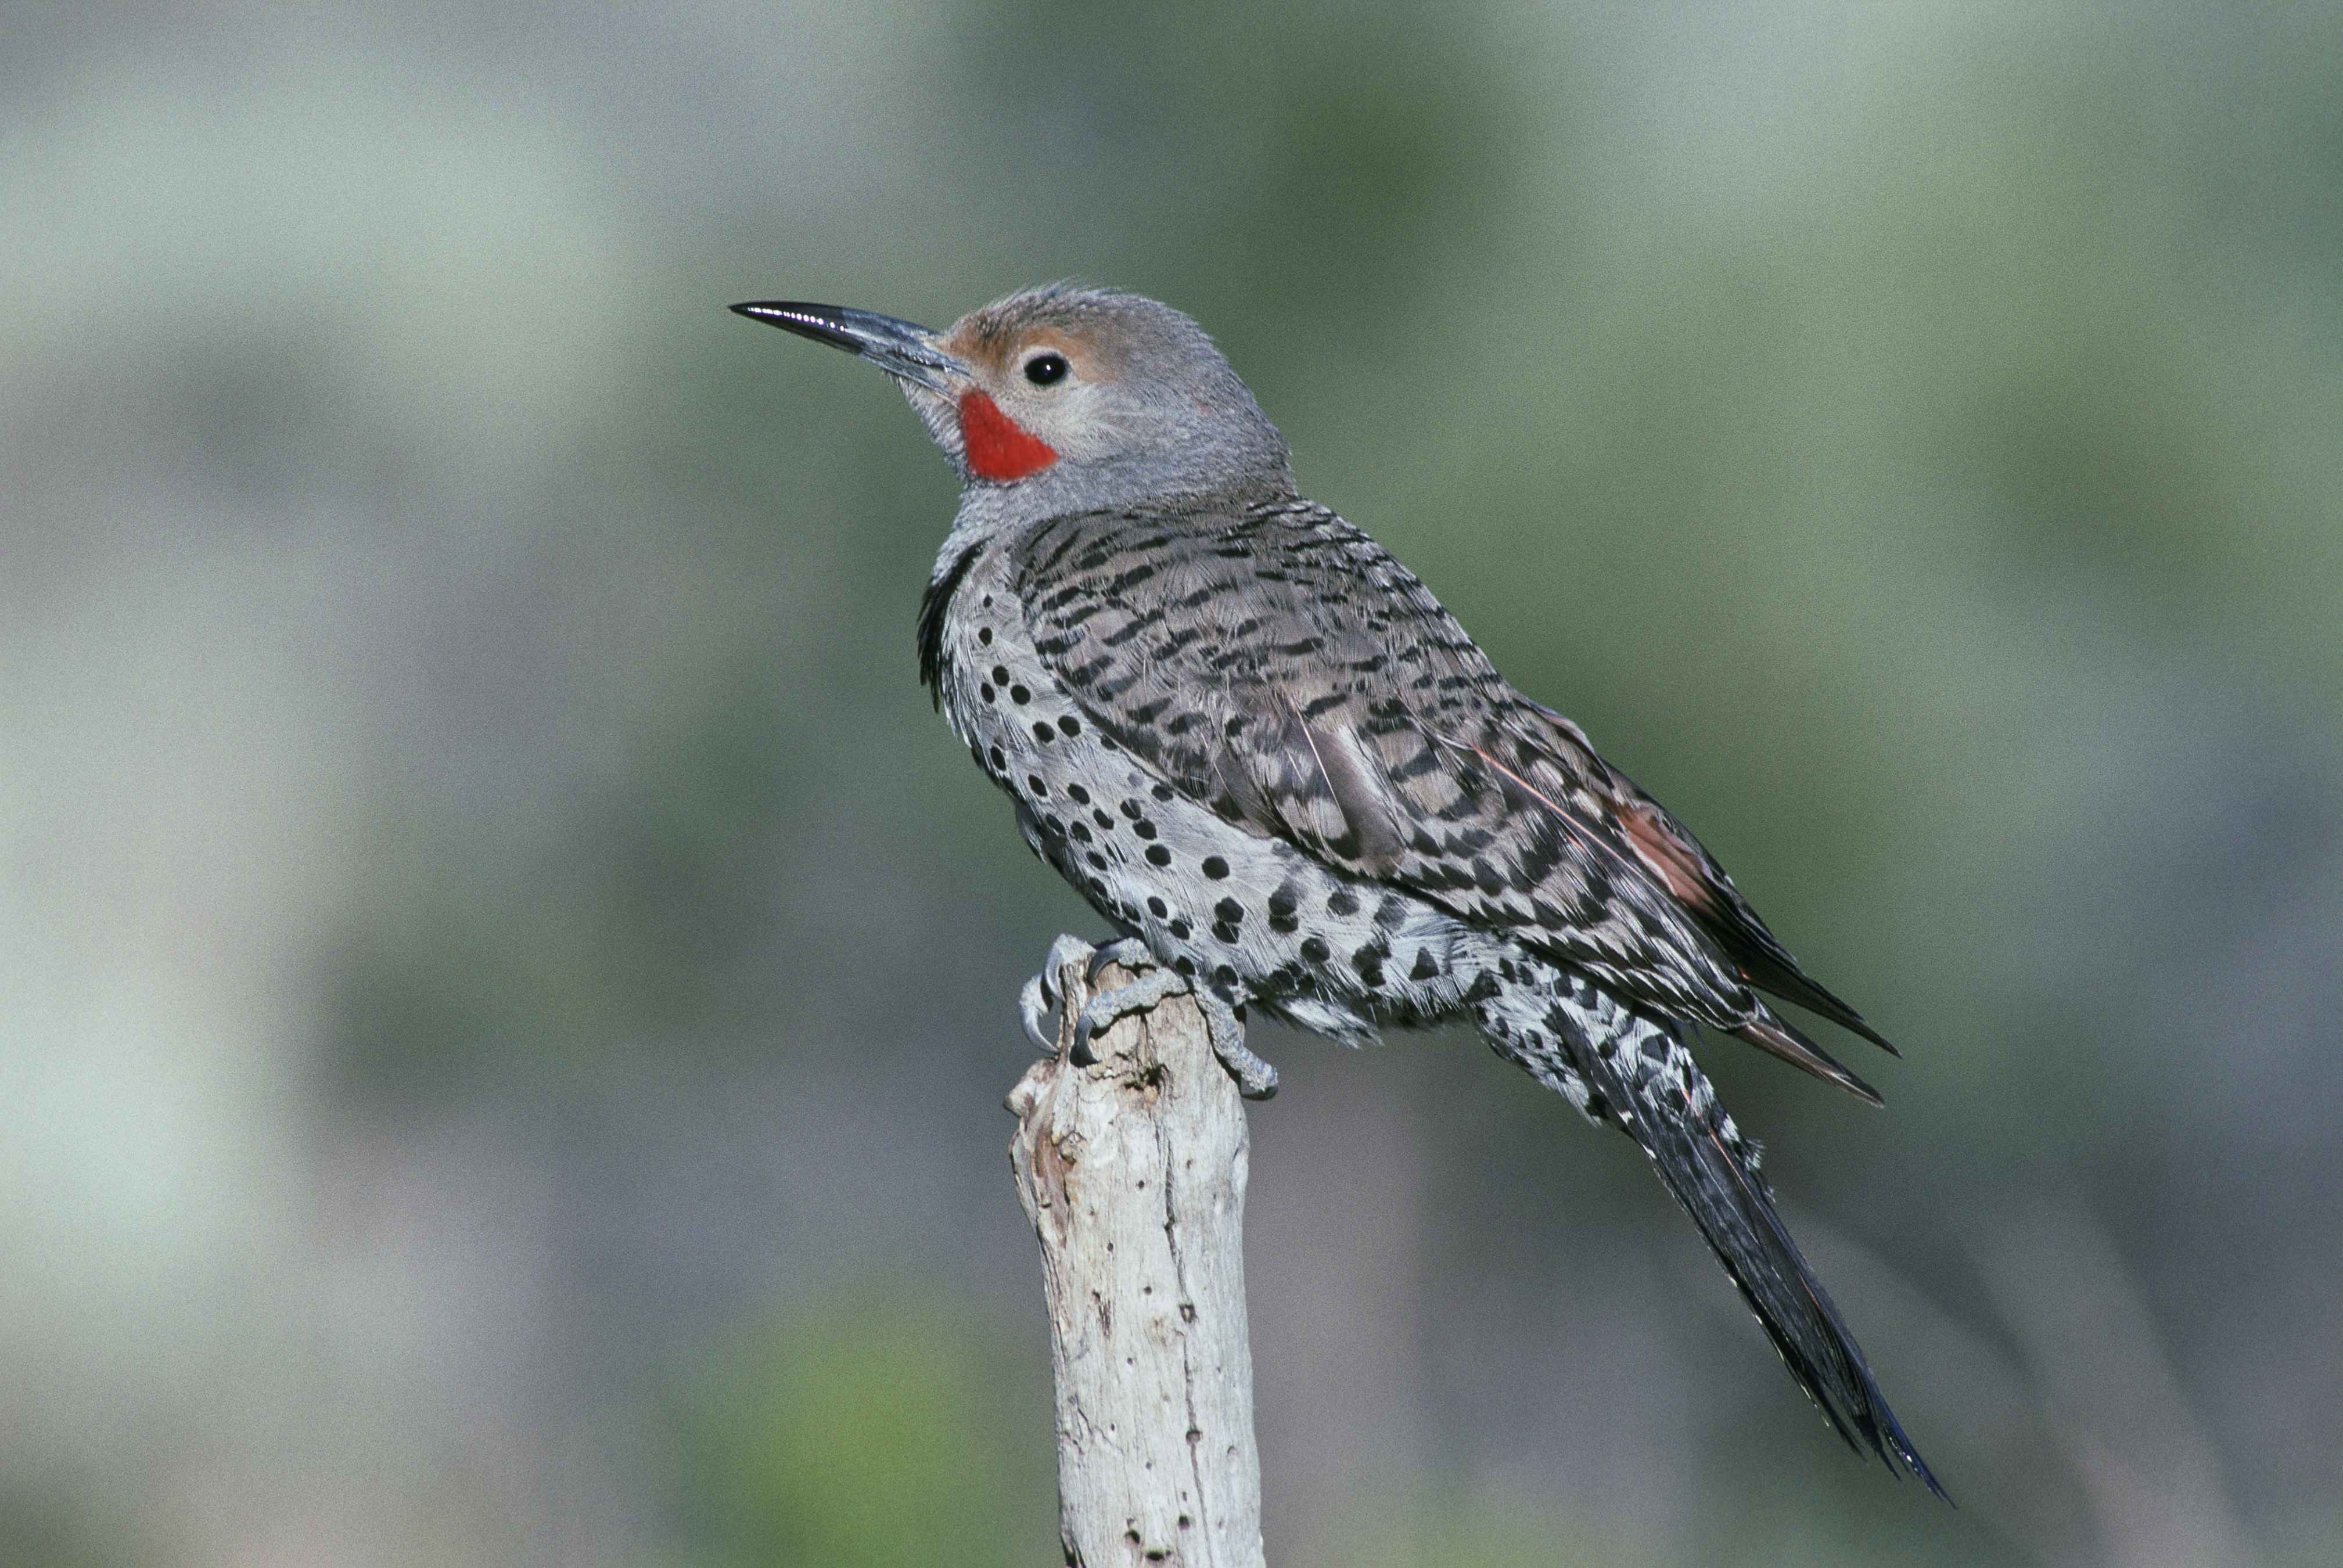
branch, bird, wing, wildlife, beak, sitting, dead, fauna, birds, animals, vertebrate, northern, finch, end, woodpecker, flicker, perching bird, piciformes